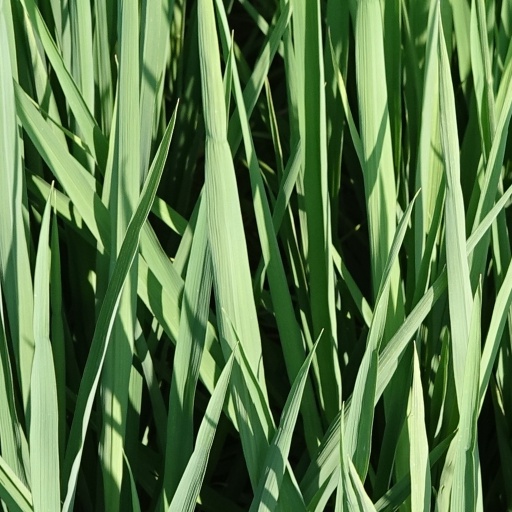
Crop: rice